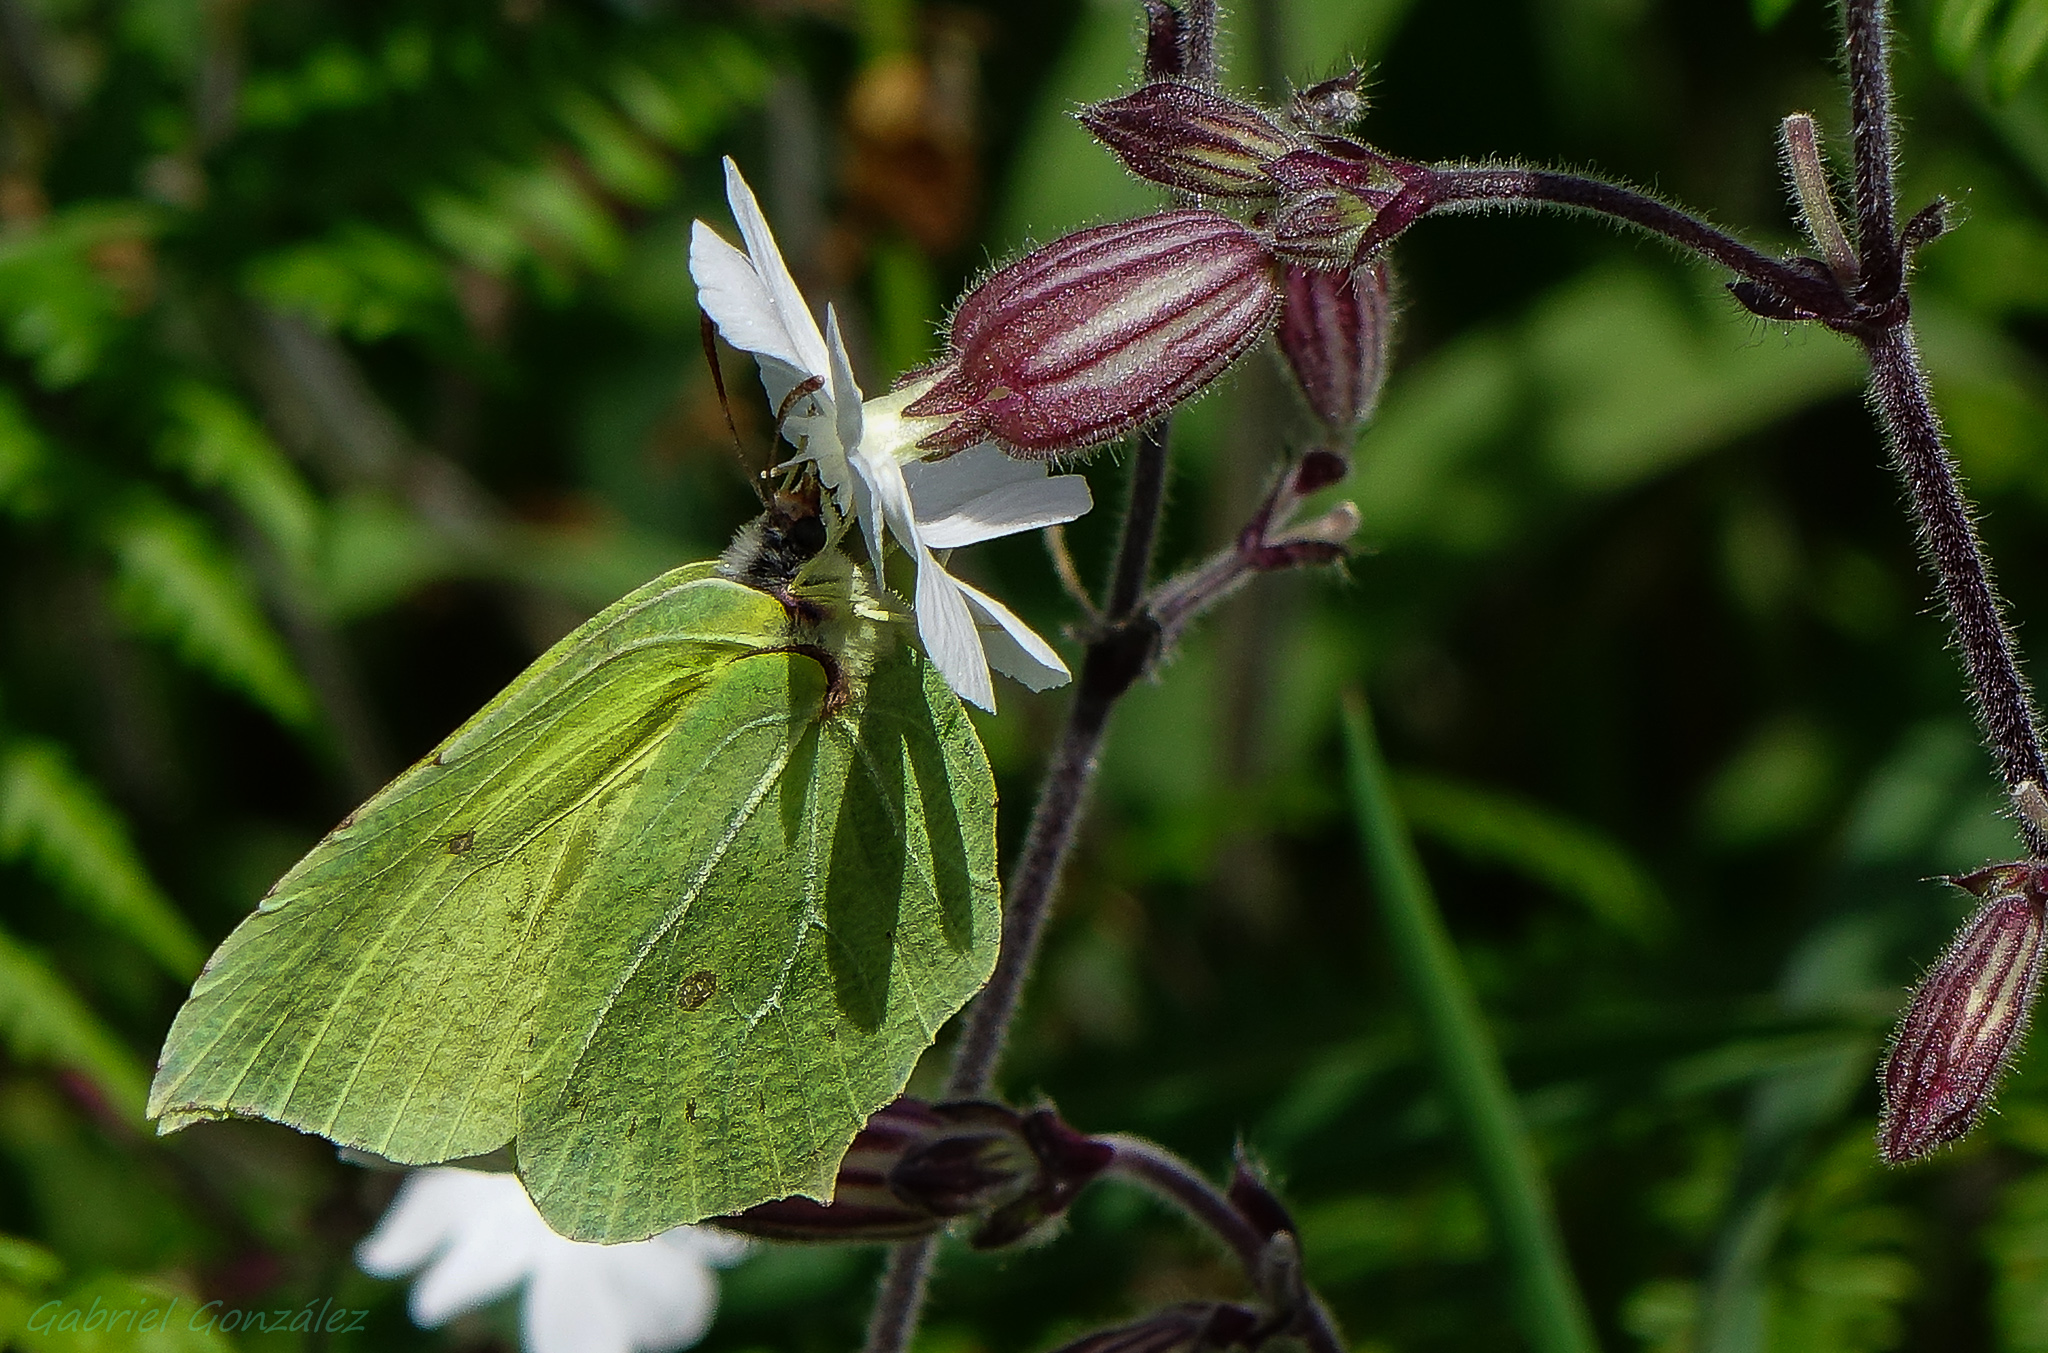
nature, plant, flower, green, insect, macro, botany, butterfly, flora, fauna, invertebrate, wildflower, close up, animals, naturaleza, butterflies, nectar, pieridae, ggl1, gaby1, xovesphoto, animales, sonyrx10, rx10, mariposas, gphoto, xelodegalicia, macro photography, gabrielcoru a, flowering plant, land plant, moths and butterflies